Kimbanguism

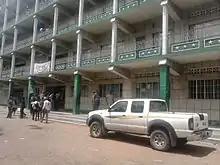
Kimbanguist university in Kalamu, Kinshasa, Democratic Republic of the Congo.

The church eschews politics and embraces Puritan ethics, rejecting the use of violence, polygamy, magic and witchcraft, alcohol, tobacco, and dancing. Its worship is Baptist in form, though the Eucharist was not introduced until 1971.